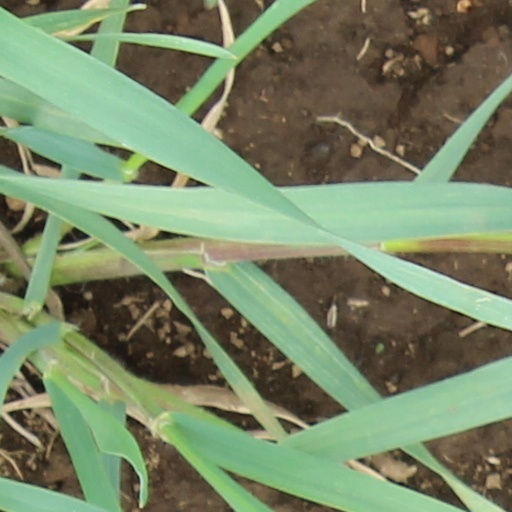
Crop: wheat